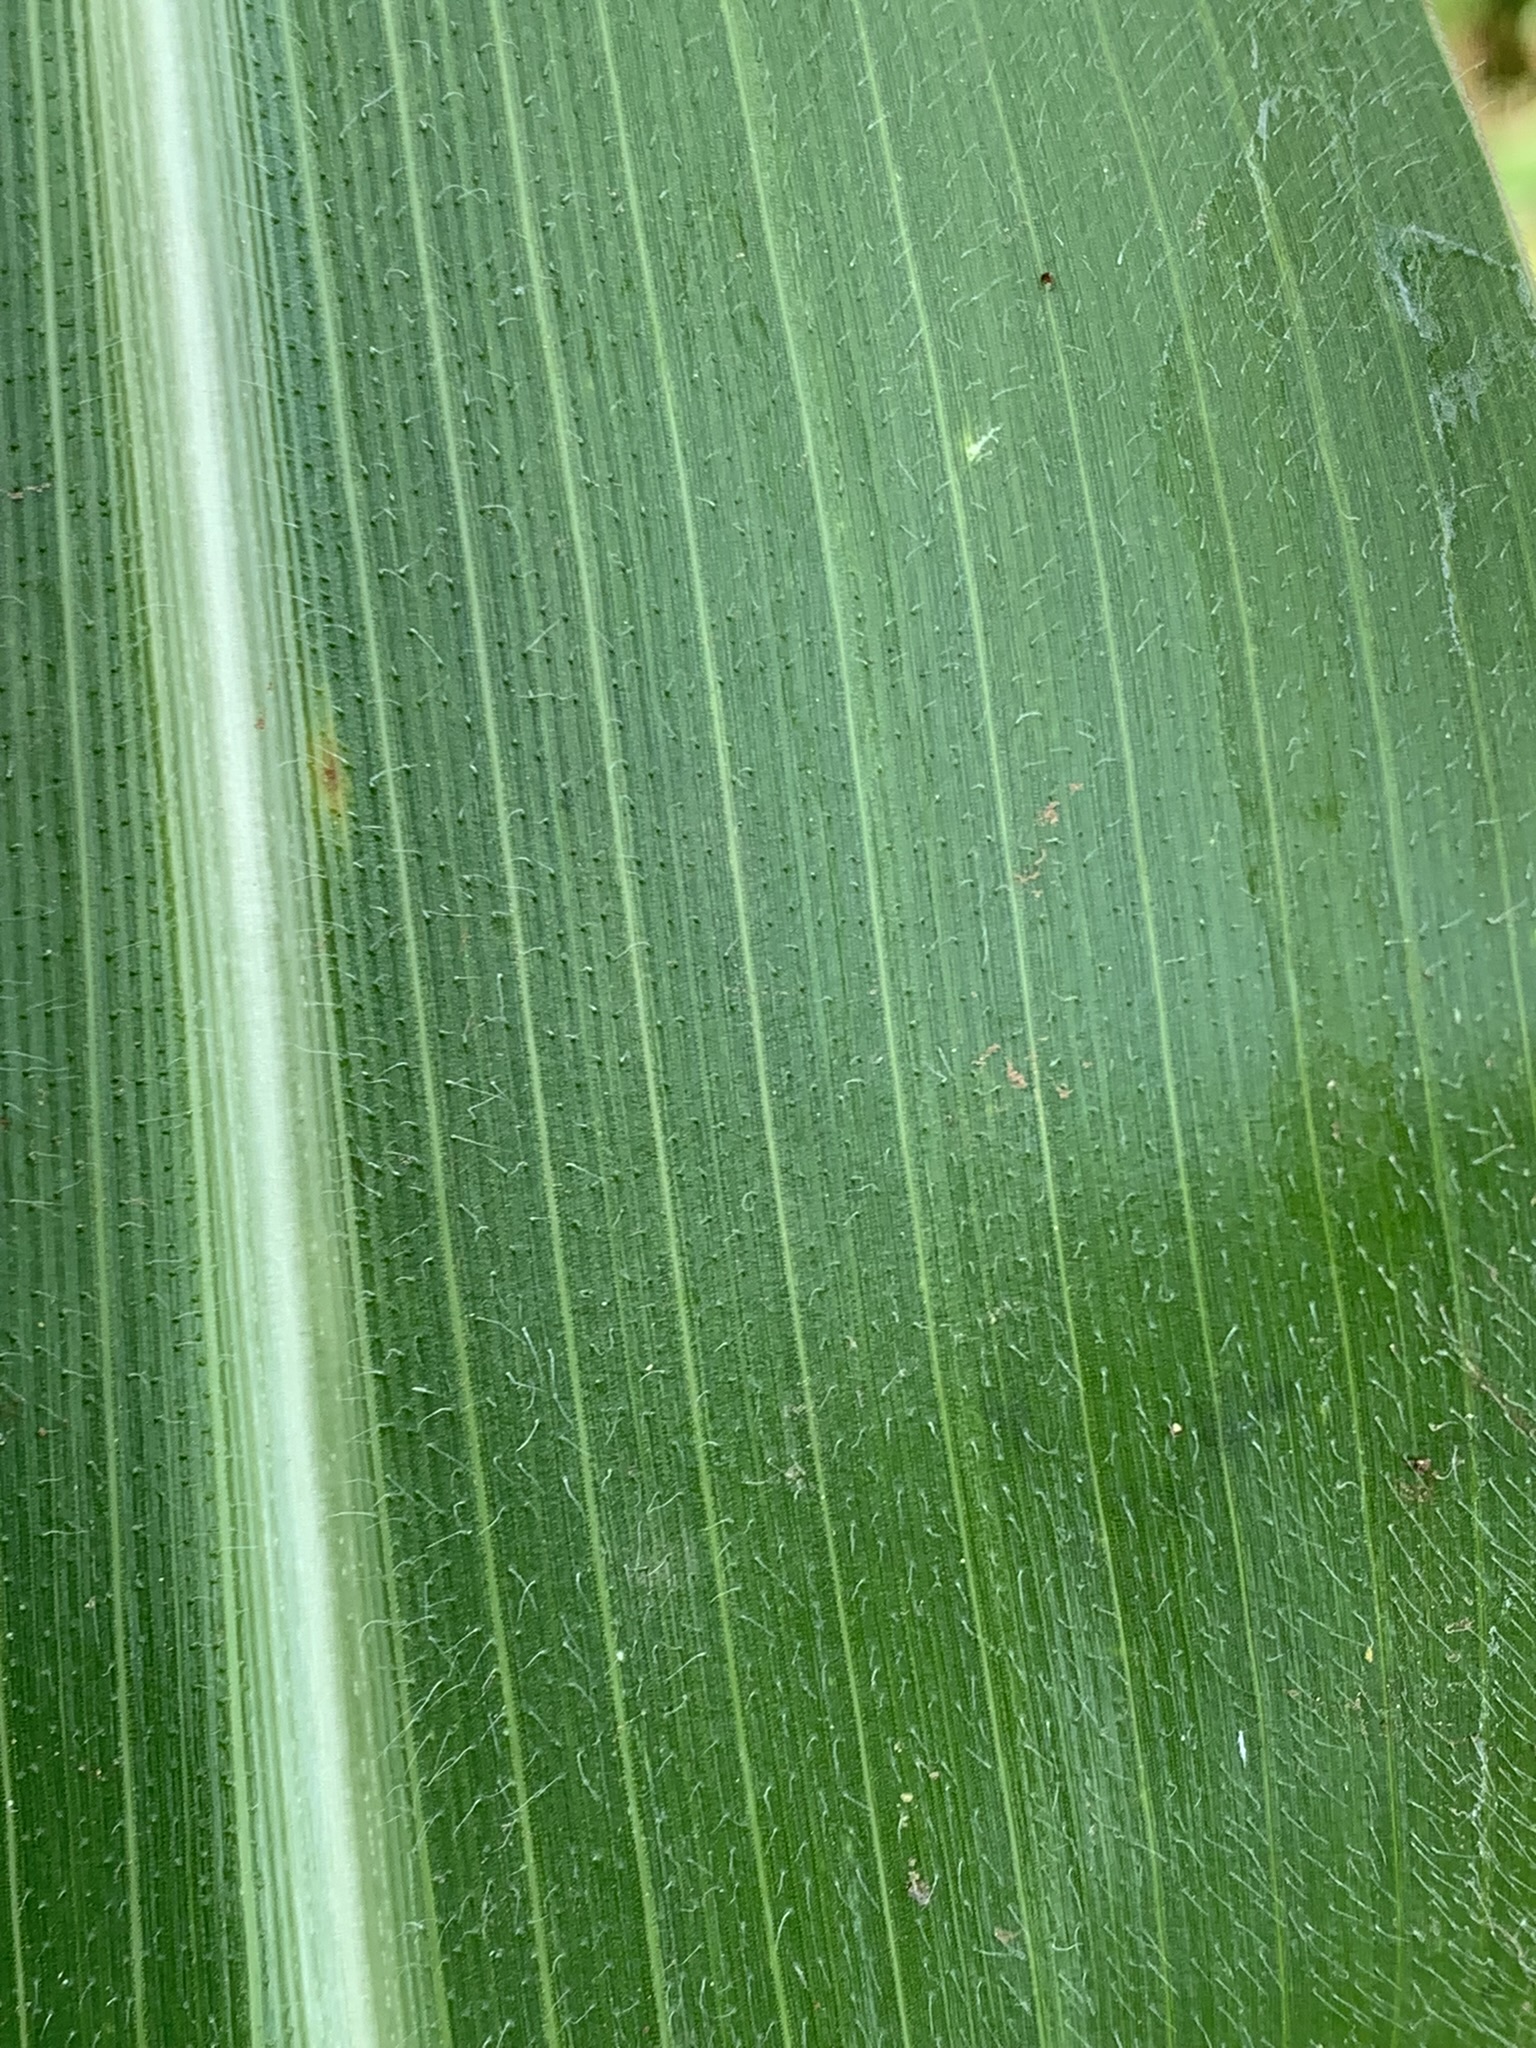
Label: Healthy